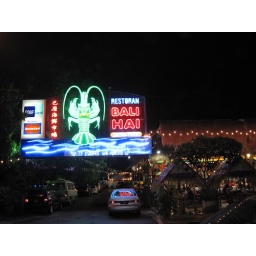
It's a pretty big place and is nothing more than a tin roof over plastic picnic tables.